Miramichi Bay

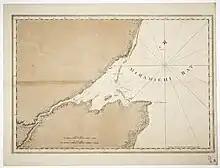
One of the original map depictions of Miramichi Bay, made and contributed by Joseph Frederick Wallet (1722-1824)

The Inner Miramichi Bay, and the lower portions of its tributary rivers (including the Miramichi River), are parts of a drowned river valley system. Since deglaciation, sea level rise in Miramichi Bay has flooded the mouths of these rivers with saltwater. The flooded, meandering, ancient Miramichi river channel forms a navigable route through the Inner Bay for ocean-going ships entering the port at Miramichi (formerly the ports of Chatham and Newcastle). The inner bay measures only 4 m deep on average, with the navigation channel measuring only 6–10 m. Since dredging maintenance of this channel has stopped, the port is now only accessible to ships with a shallow draft.